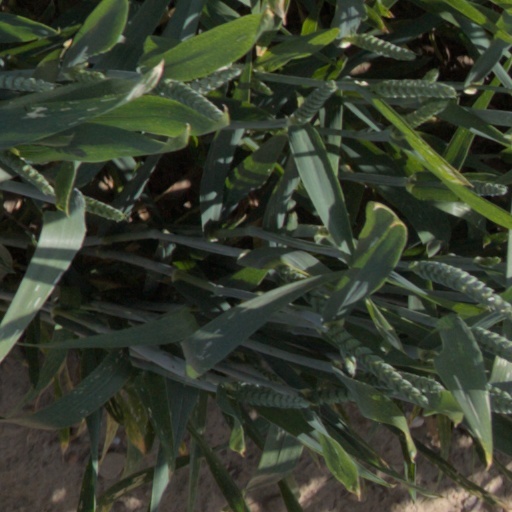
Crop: wheat